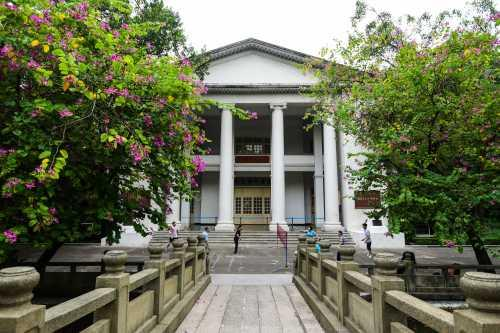
地标名称：广州近代史博物馆
所在城市：广州市·越秀区